Alexander R. Skinker

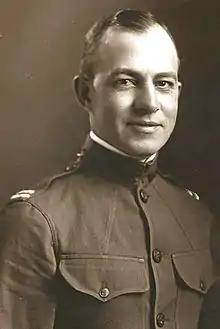
Skinker in 1917

Captain Alexander Rives Skinker (October 13, 1883 – September 26, 1918) was a U.S. Army officer who was a Medal of Honor recipient during World War I. He graduated from Washington University in St. Louis in 1905. He served in the Missouri National Guard from 1903 to 1908, and entered the Army as a commissioned officer in 1916. He was awarded the medal for leading an attack on German pillboxes in the Hindenburg Line during the Meuse–Argonne offensive, and was killed in the attack.